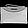
Label: Bag